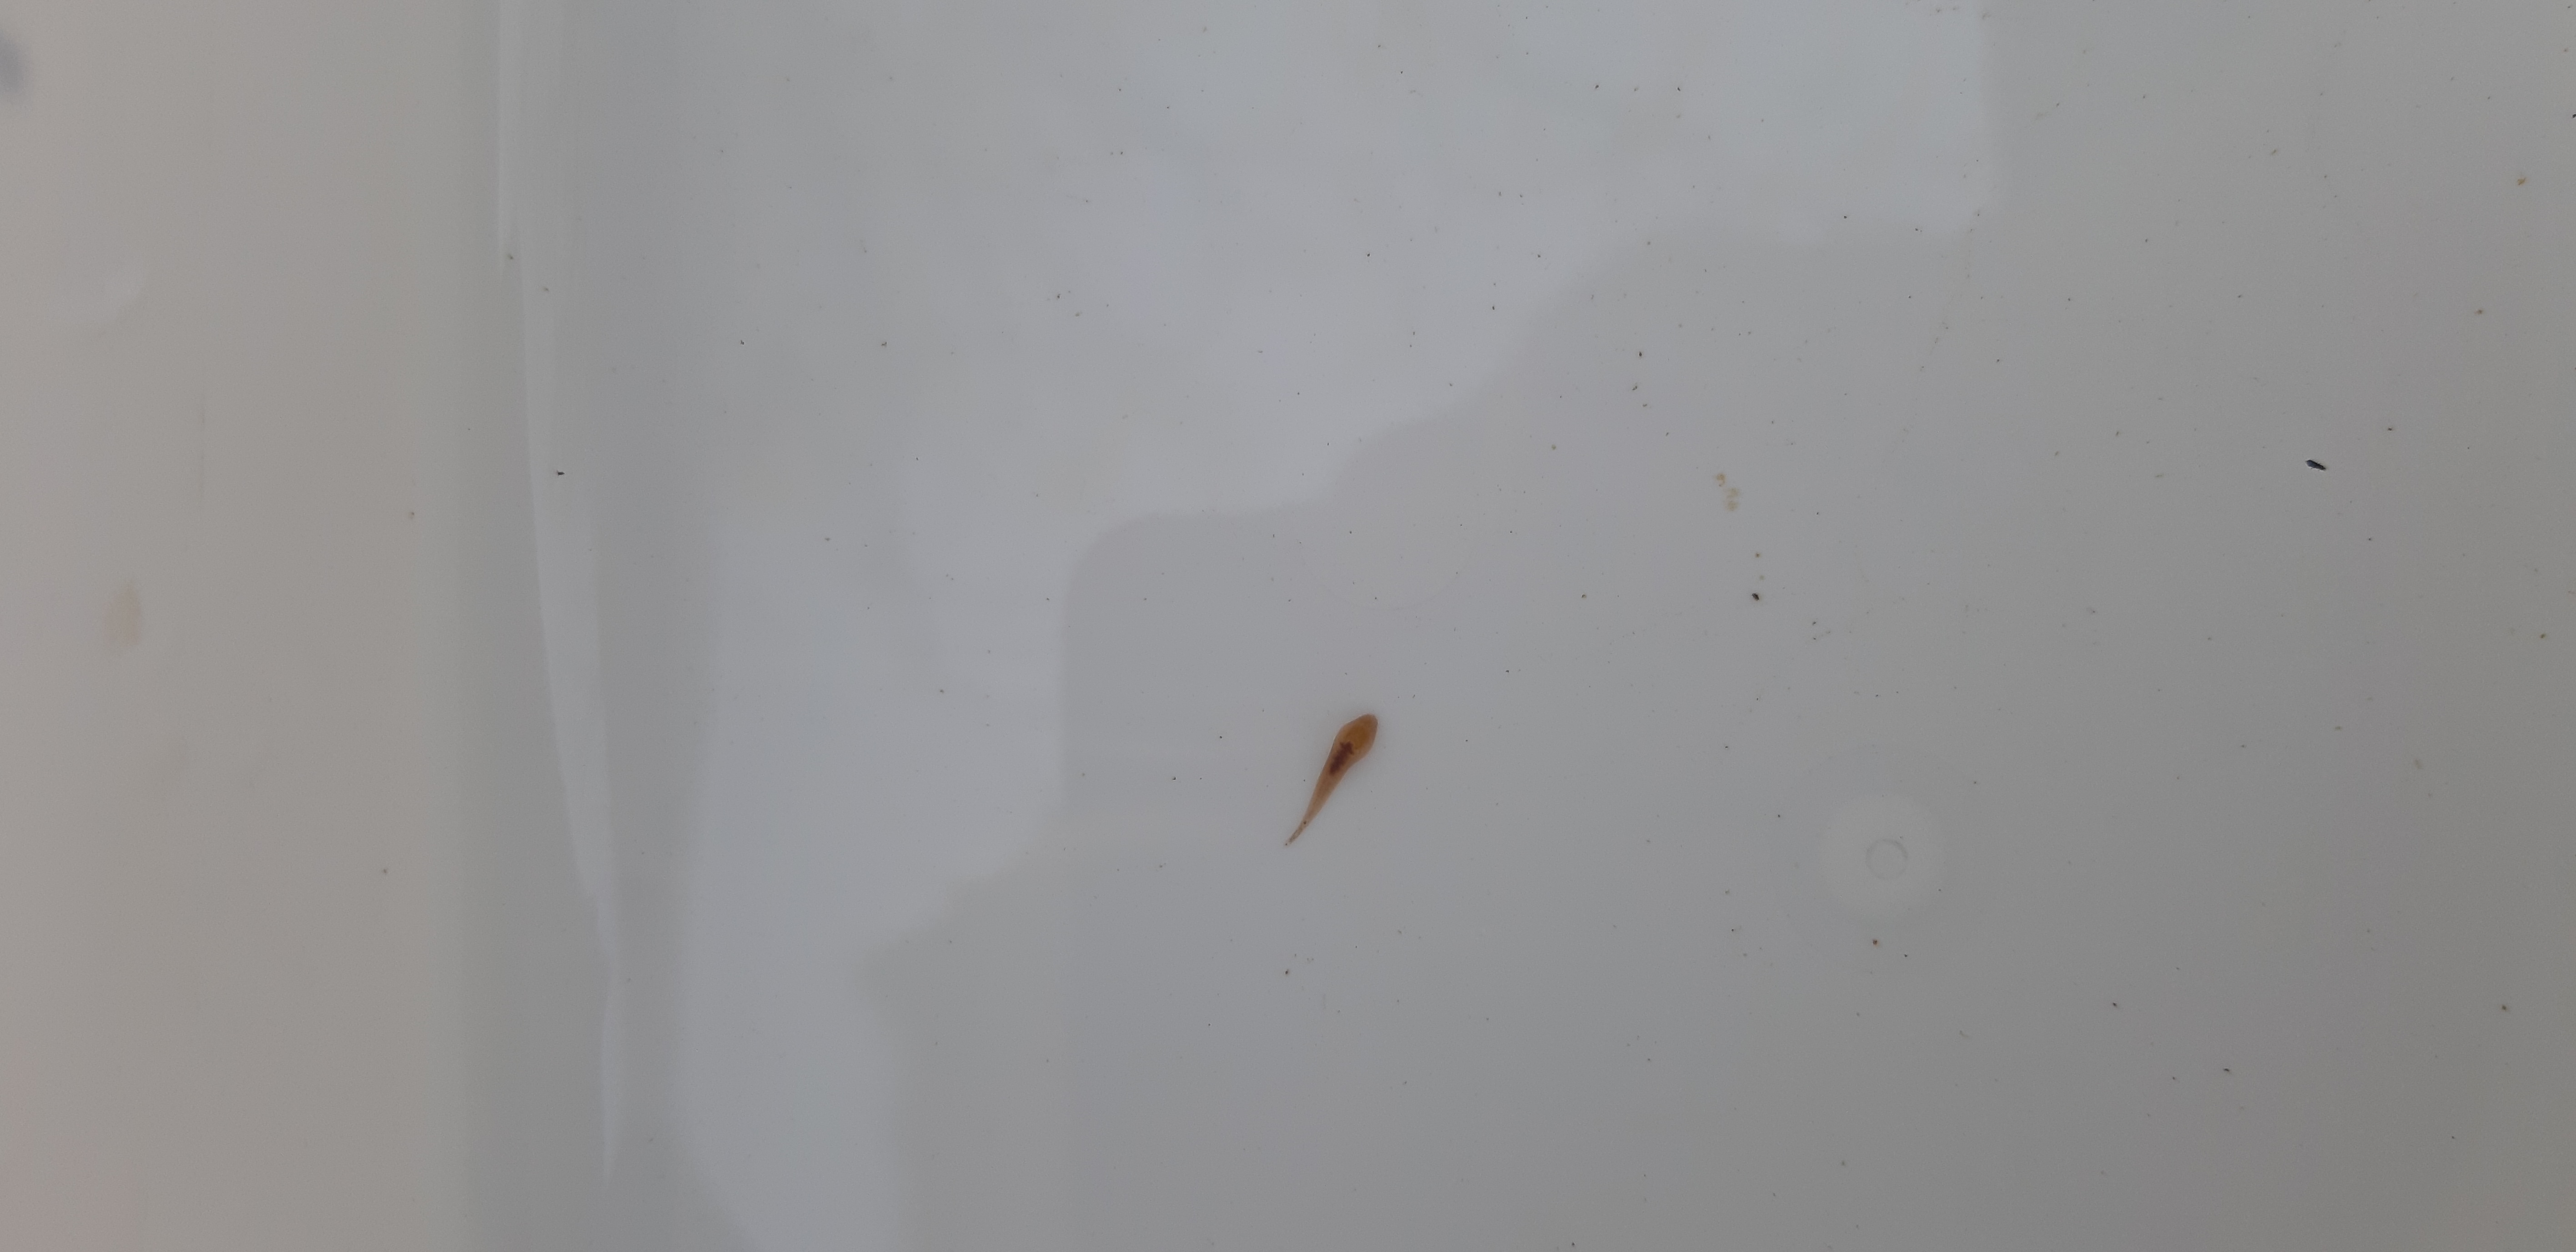
Macroinvertebrate group: leeches